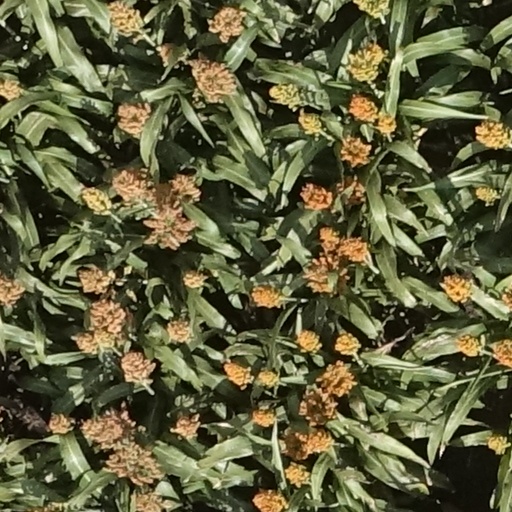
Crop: sorghum